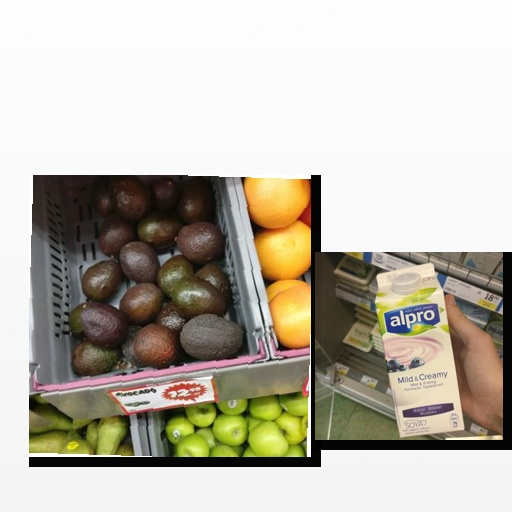
Food items: blueberry_soyghurt, avocado